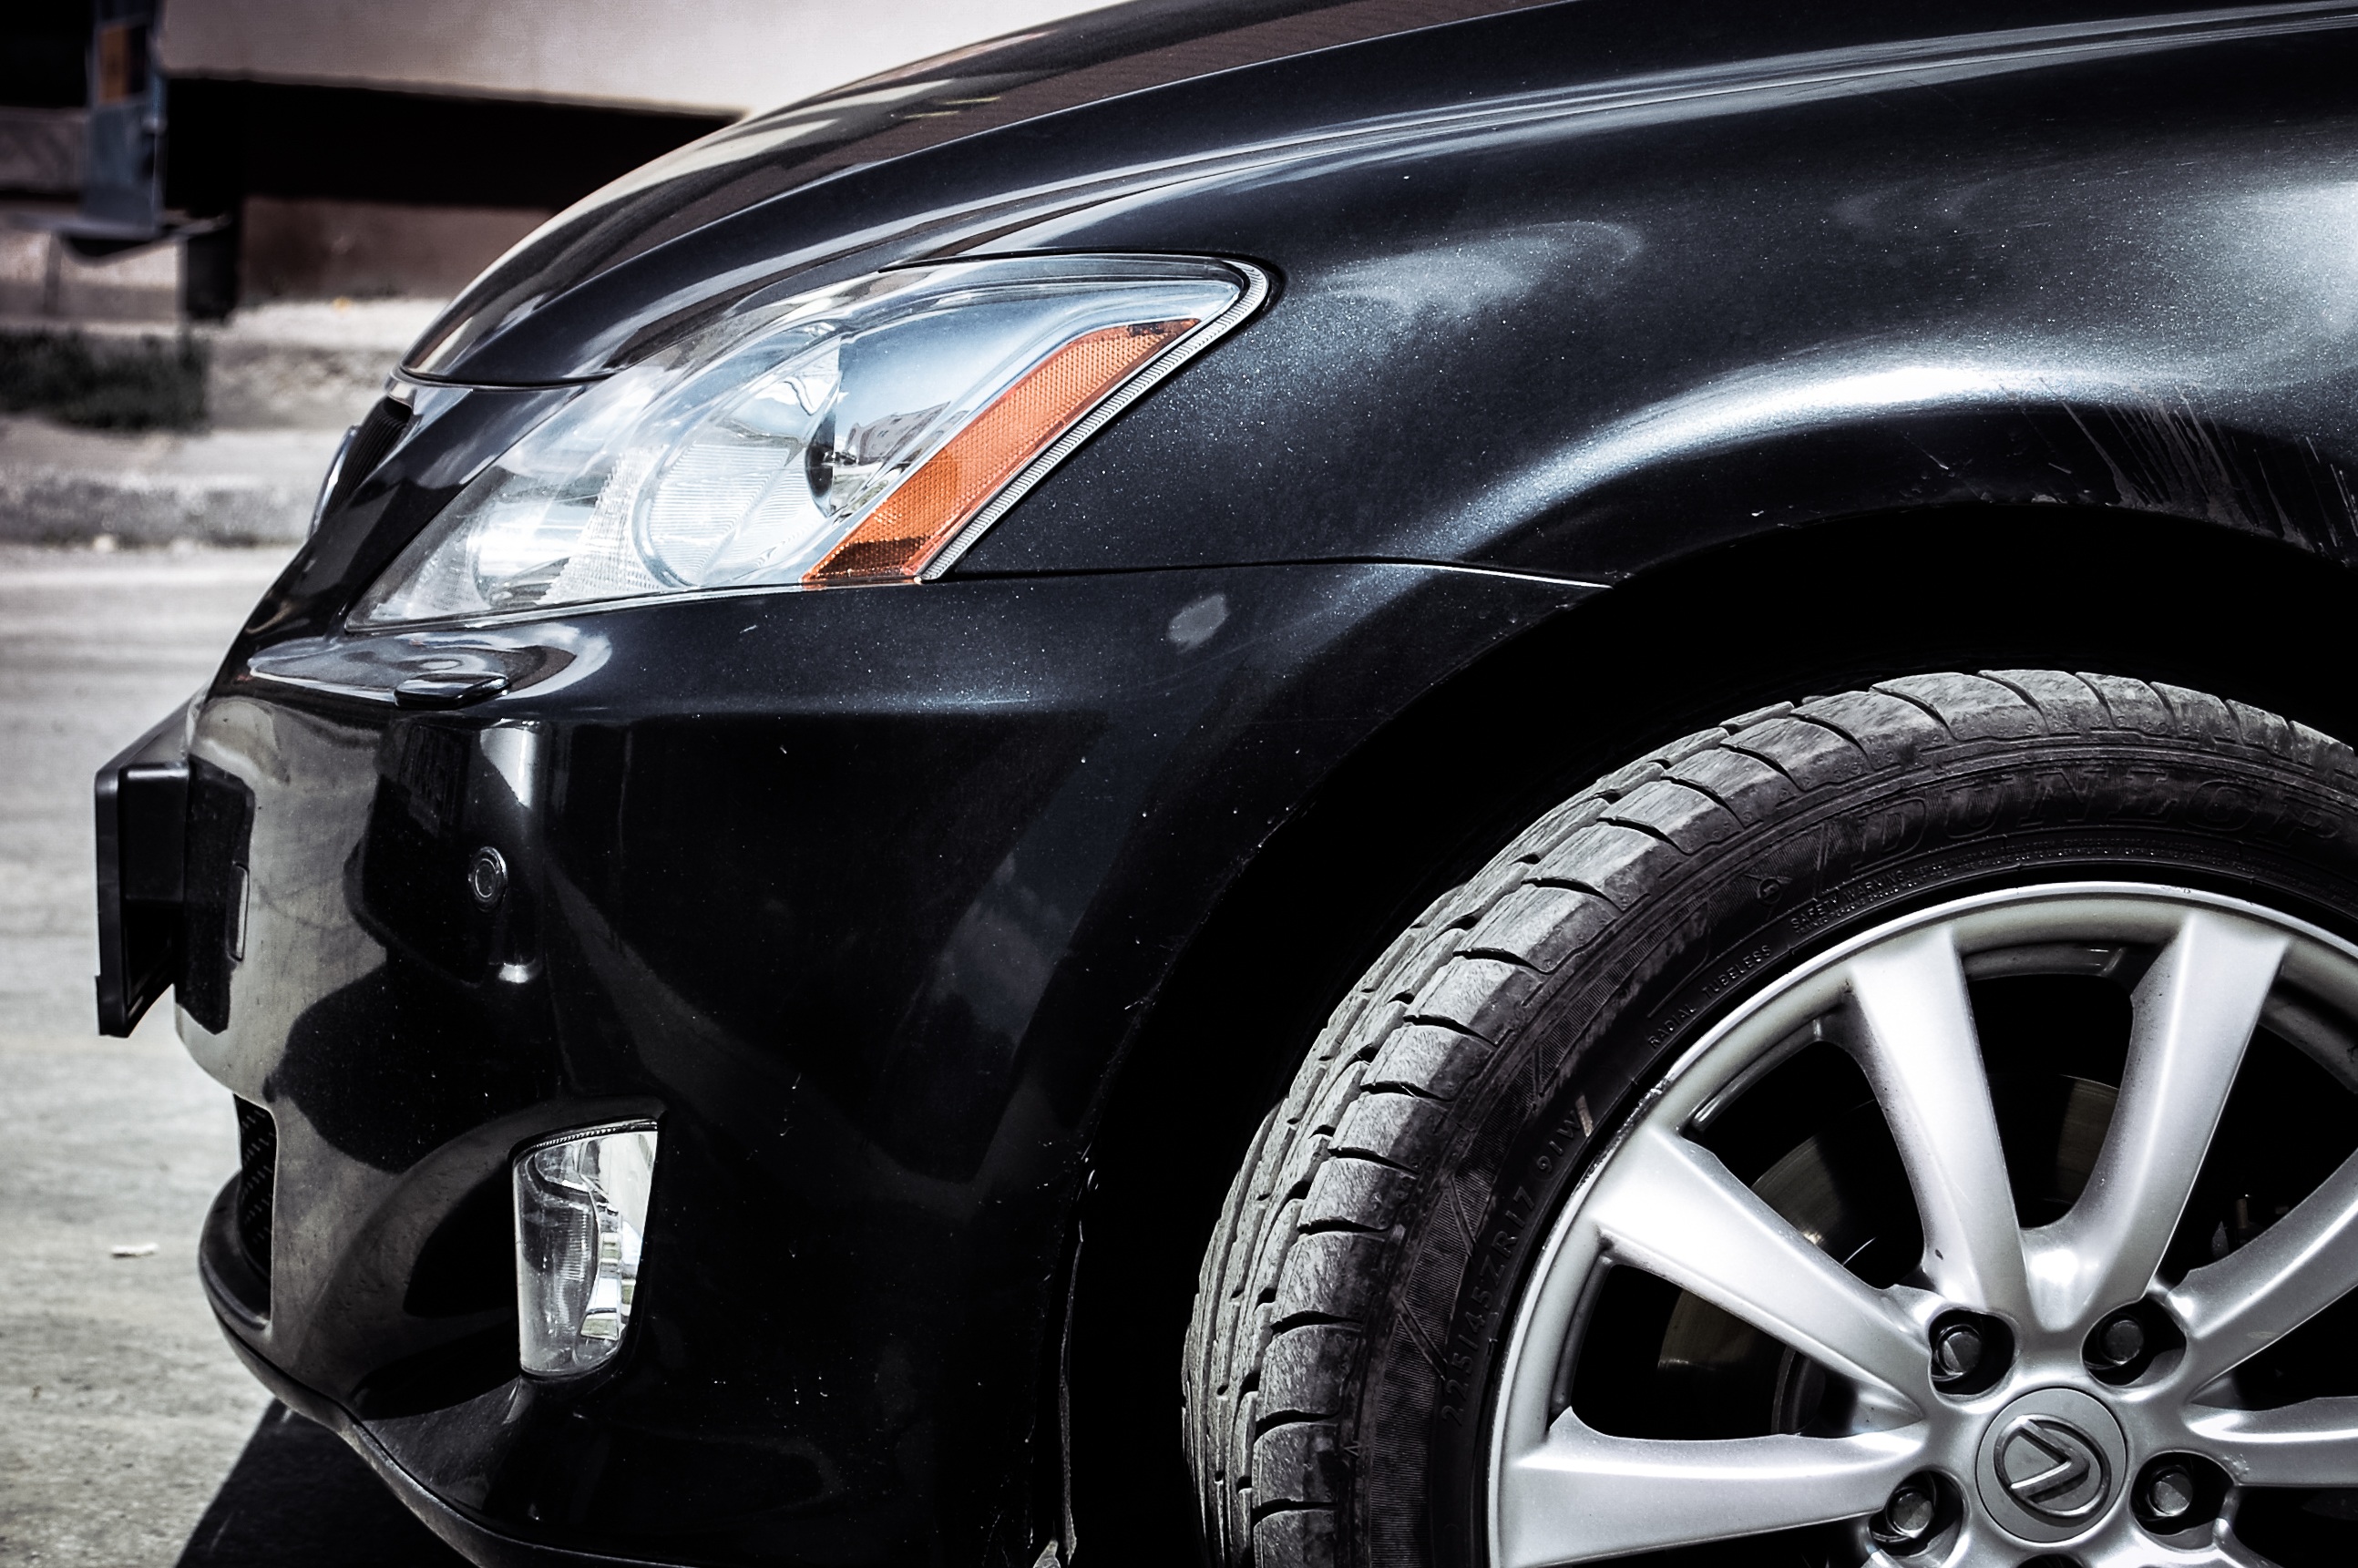
light, car, wheel, vehicle, tire, bumper, wheels, rim, tyres, sport utility vehicle, land vehicle, automobile make, automotive exterior, automotive design, luxury vehicle, automotive tire, compact sport utility vehicle, crossover suv, mercedes benz m class